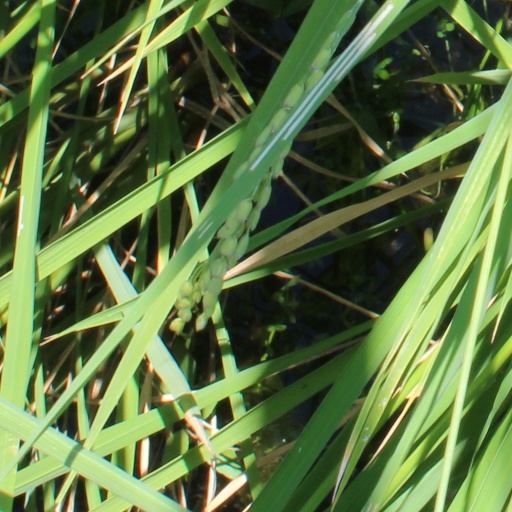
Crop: rice